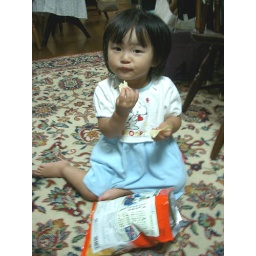
she took the bag off the table and she has a potato chip in each hand.